Bernard A. Maguire

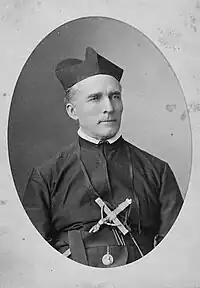
Oval photograph of Bernard Maguire in ecclesiastical attire

During his tertianship from 1851 to 1852, which was supervised by Felix Cicaterri, Maguire was elected to succeed Charles H. Stonestreet as the president of Georgetown University in December 1852. Soon thereafter, the Jesuit Superior General confirmed Maguire's election by the board of directors. Maguire officially assumed the office on January 25, 1853. As president, he was well liked by the students, despite having a reputation for being stern. Some students were displeased with the prefect's imposition of discipline and Maguire's declination to overrule him; they staged another uprising, throwing stones and inkwells to break the windows. The rebellion was quickly quashed after a lecture at breakfast the following morning, in which Maguire appealed to the students' sense of honor. Six students were expelled as a result.